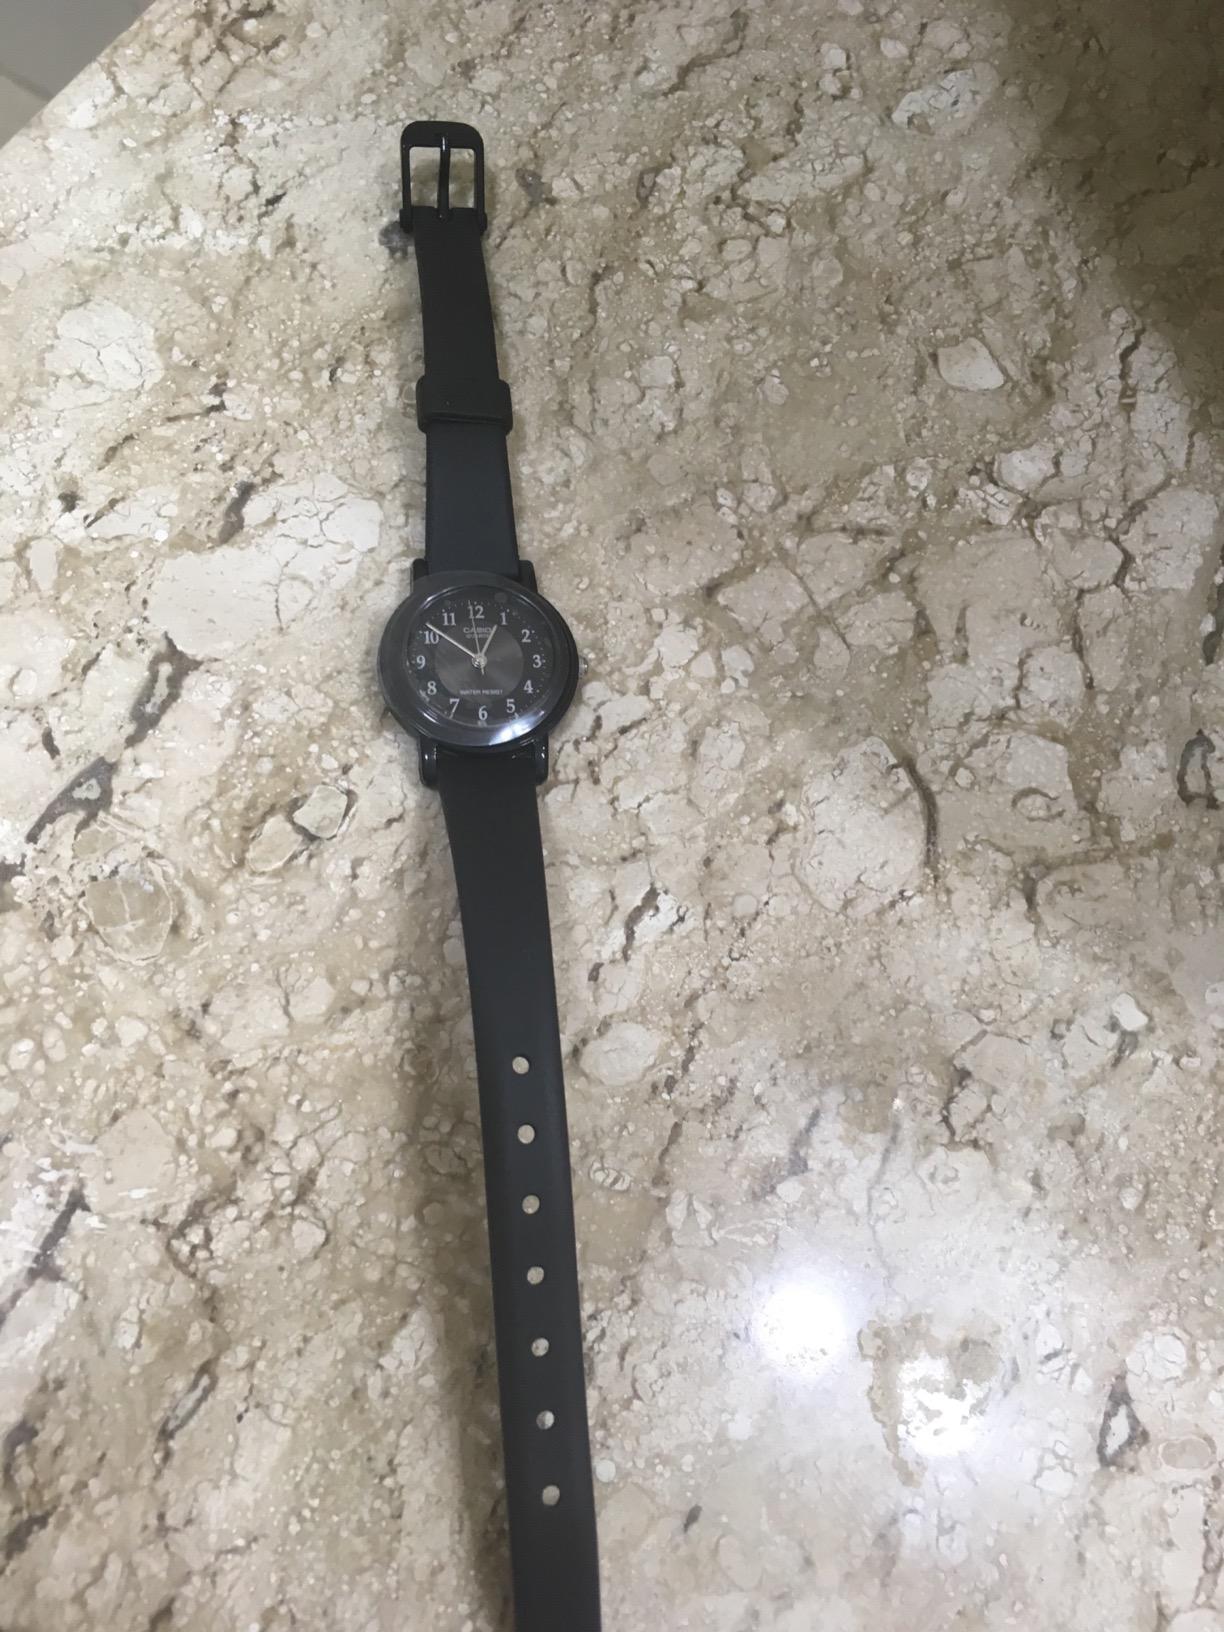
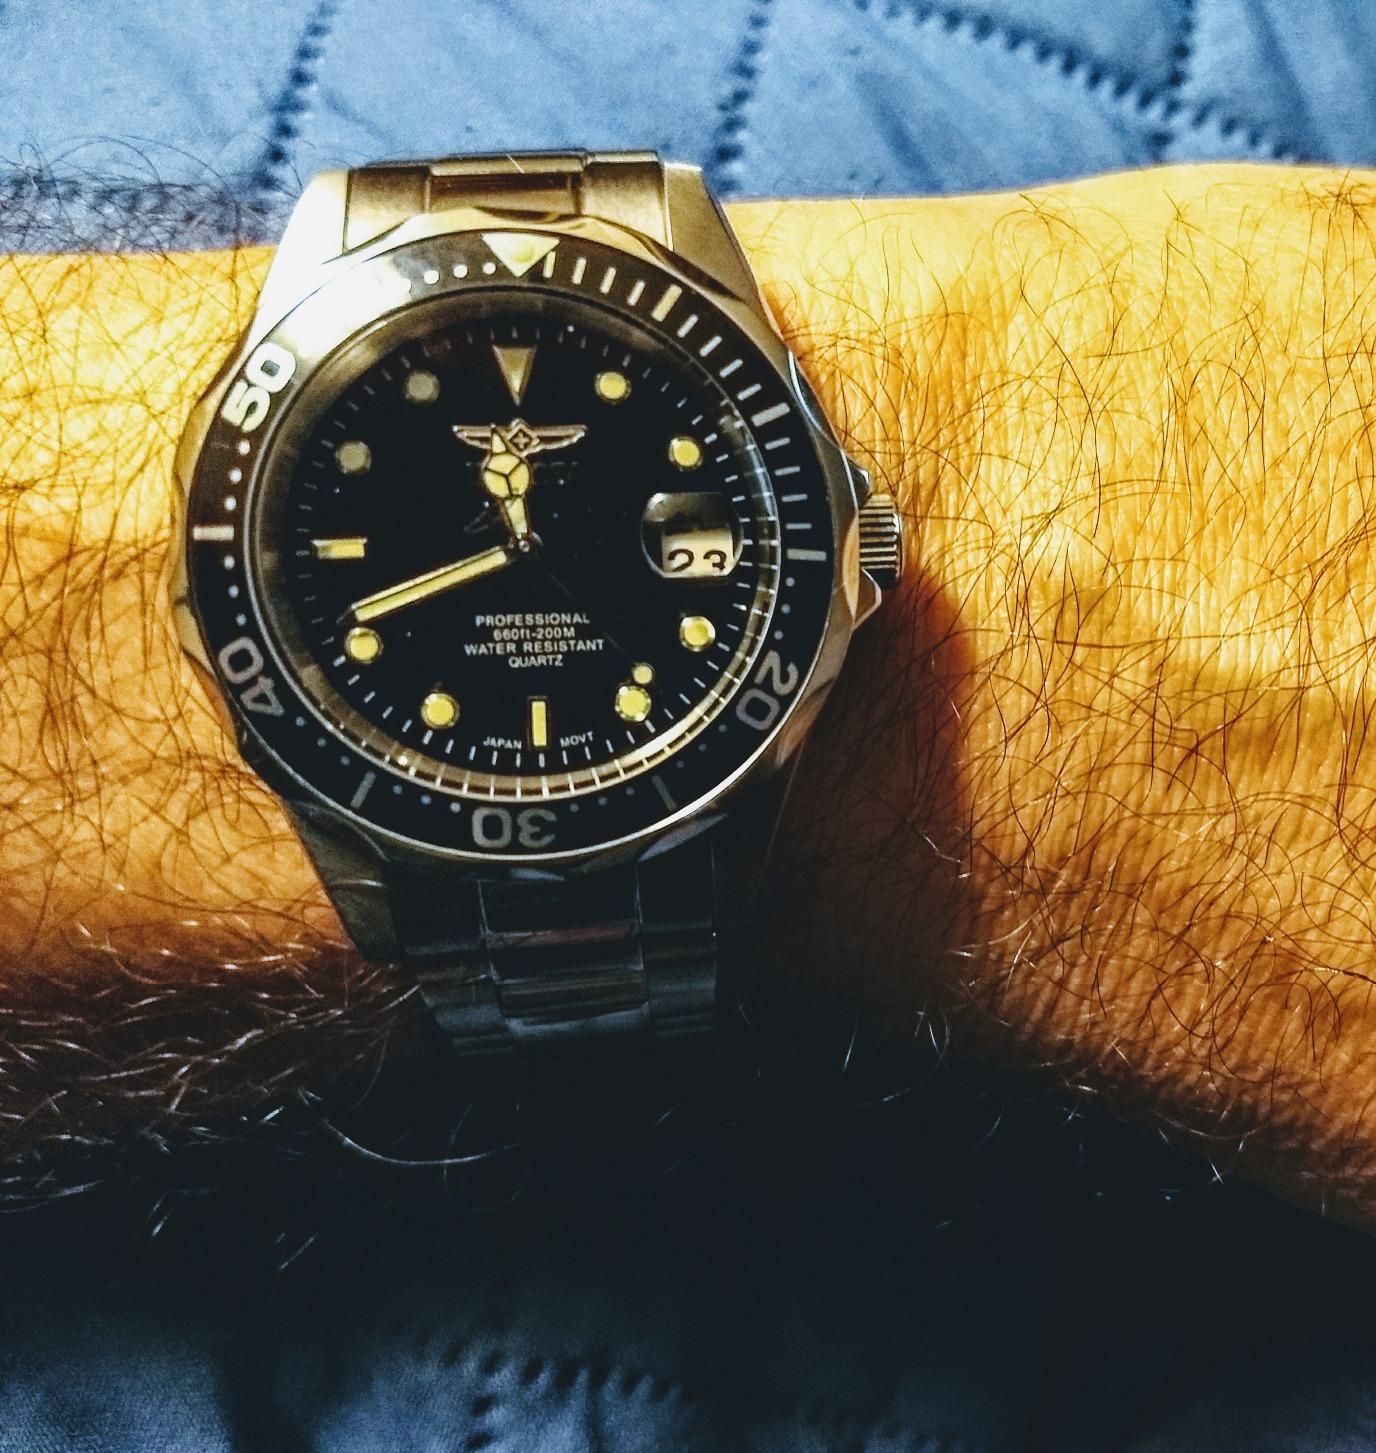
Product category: accessories_watch
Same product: no